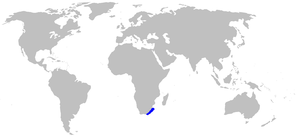
Scylliogaleus quecketti est une espèce de requins de la famille des Triakidae, la seule de son genre Scylliogaleus.